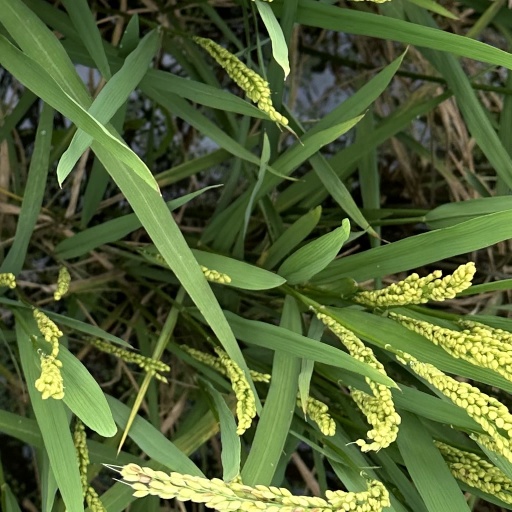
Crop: rice